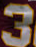
Number: 3